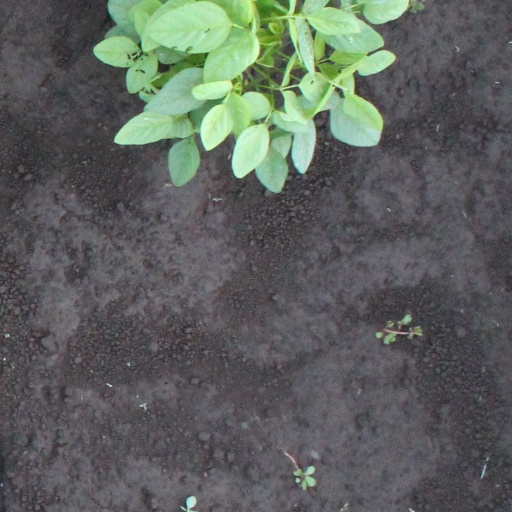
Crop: soybean